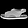
Label: Sandal